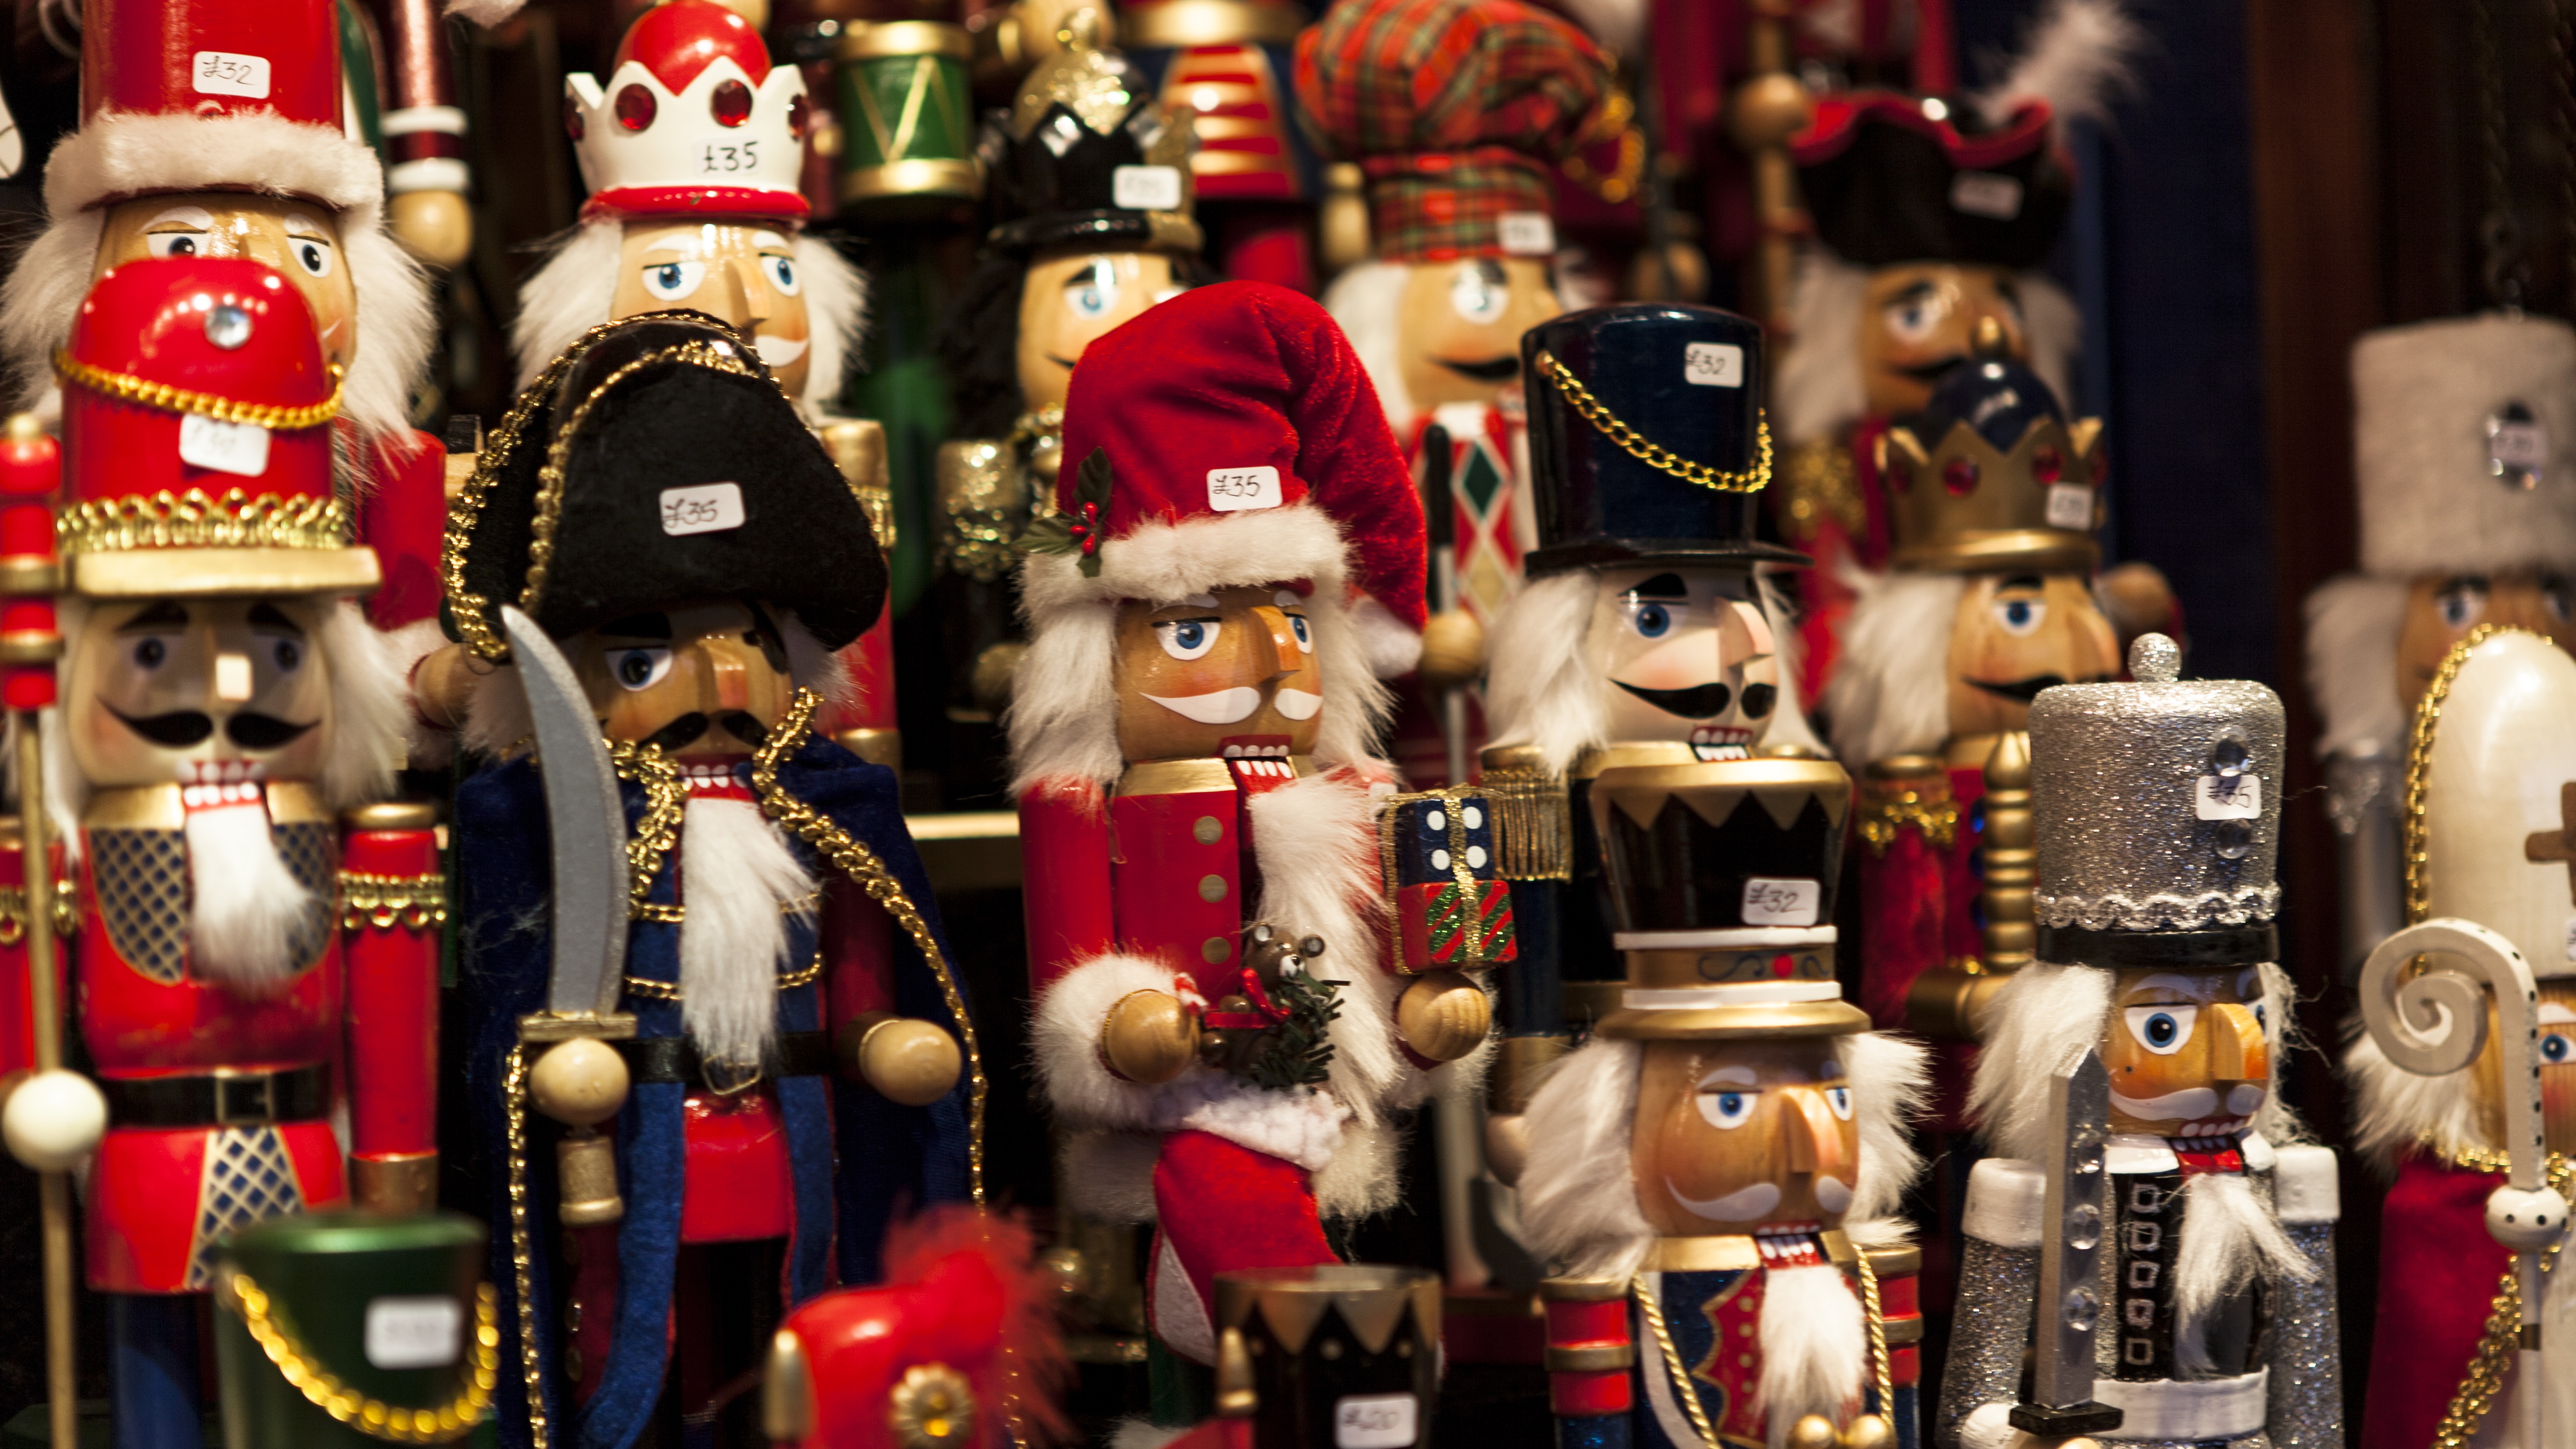
christmas, decor, christmas decoration, crafts, toys, christmas market, edinburgh, nutcracker, decorative nutcracker, vivid colors, the average composition